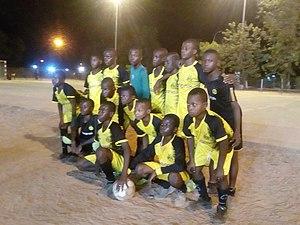
Équipe jeune de kamsar
Kamsar, petit village de pêcheurs à l'origine, est une ville du nord-ouest de Guinée située à environ 3 heures et demie au nord de Conakry, dans l'estuaire du Rio Nunez, sur l'océan Atlantique. C'est un centre industriel de la Compagnie des bauxites de Guinée en connexion ferroviaire avec le plateau du Sangarédi proche, qui est l'une des plus grandes réserves mondiales de bauxite.